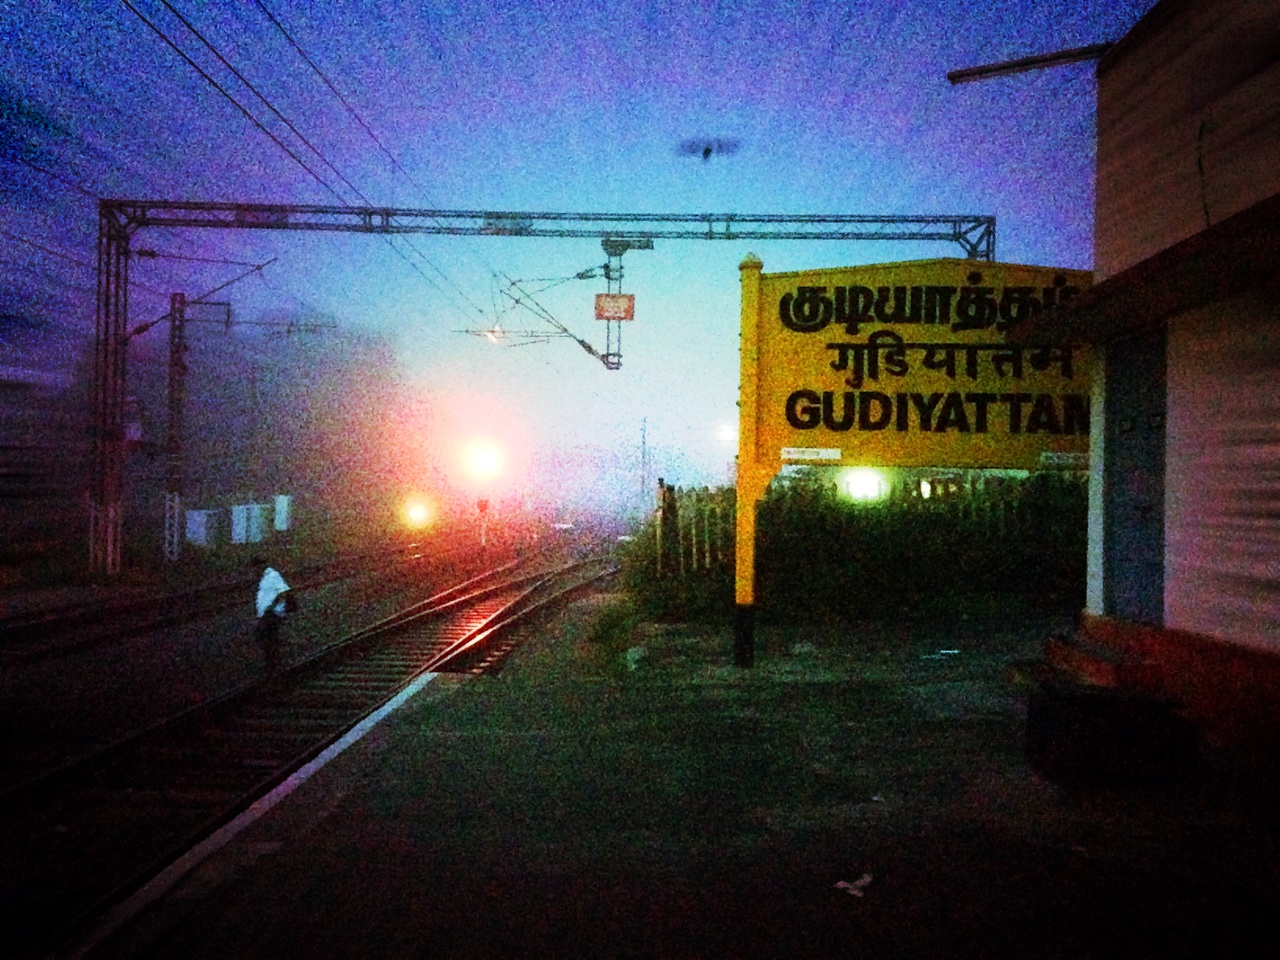
Gudiyattam Railway Station